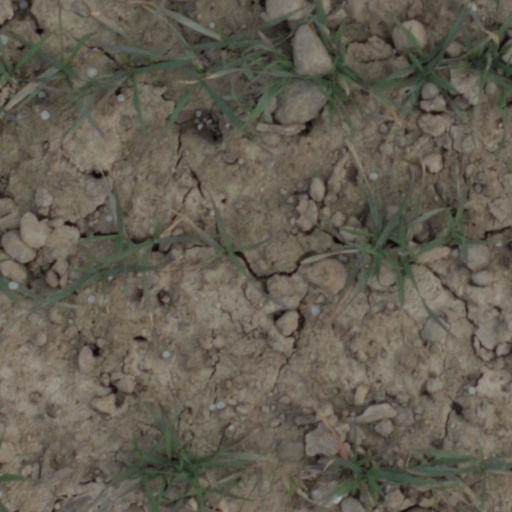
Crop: wheat